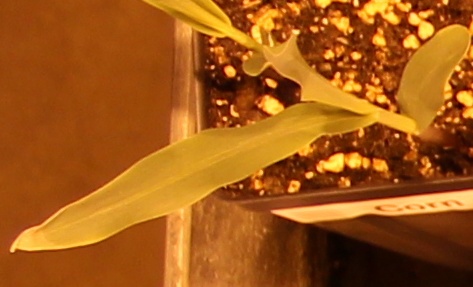
Label: Corn